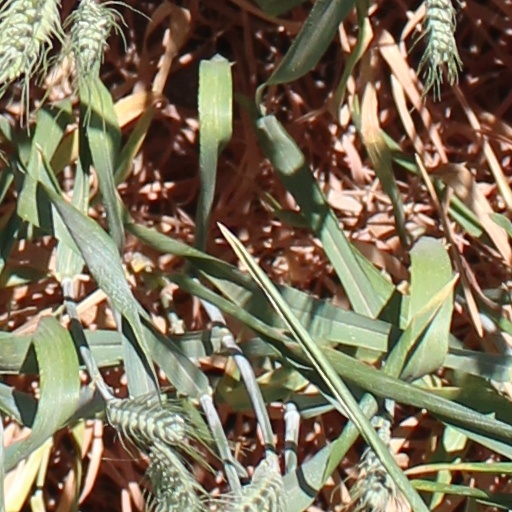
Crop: wheat